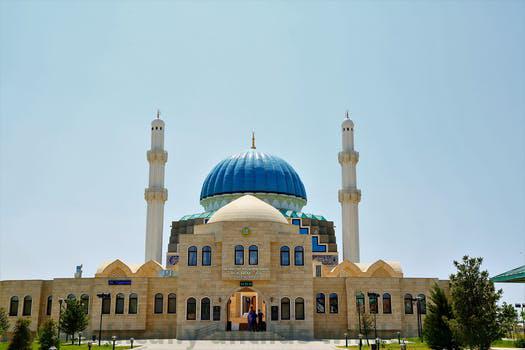
Label: Watermark